Local Natives

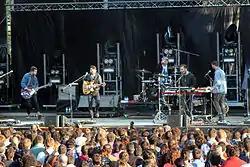
Local Natives onstage at Optimus Primavera Sound in 2013

The band originates from Orange County, California, where Taylor Rice, Ryan Hahn and Kelcey Ayer grew up near each other. Rice and Hahn began playing guitar together in junior high school. Ayer attended a private Catholic high school, while Rice and Hahn attended Tesoro High School in Las Flores. In 2001, during their sophomore year at Tesoro, Rice and Hahn formed the group Cavil at Rest. The group went through several incarnations and Ayer began playing music with them in his senior year. In 2004, the lineup consisted of Rice, Hahn, Ayer, Chris Filley, Andy Savage and Mike Rosenbaum. Throughout college, the group played music and sang together.